Achilles

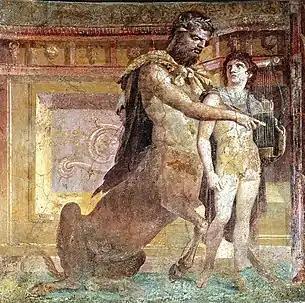
Chiron teaching Achilles how to play the lyre, Roman fresco from Herculaneum, first century CE

None of the sources before Statius make any reference to this general invulnerability. To the contrary, in the "Iliad", Homer mentions Achilles being wounded: in Book 21 the Paeonian hero Asteropaios, son of Pelagon, challenged Achilles by the river Scamander. He was ambidextrous, and cast a spear from each hand; one grazed Achilles' elbow, "drawing a spurt of blood". In the few fragmentary poems of the Epic Cycle which describe the hero's death (i.e. the "Cypria", the "Little Iliad" by Lesches of Pyrrha, the "Aethiopis" and "Iliupersis" by Arctinus of Miletus), there is no trace of any reference to his general invulnerability or his famous weakness at the heel. In the later vase paintings presenting the death of Achilles, the arrow (or in many cases, arrows) hit his torso.